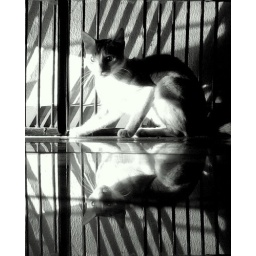
cat under the chair in our home verandah